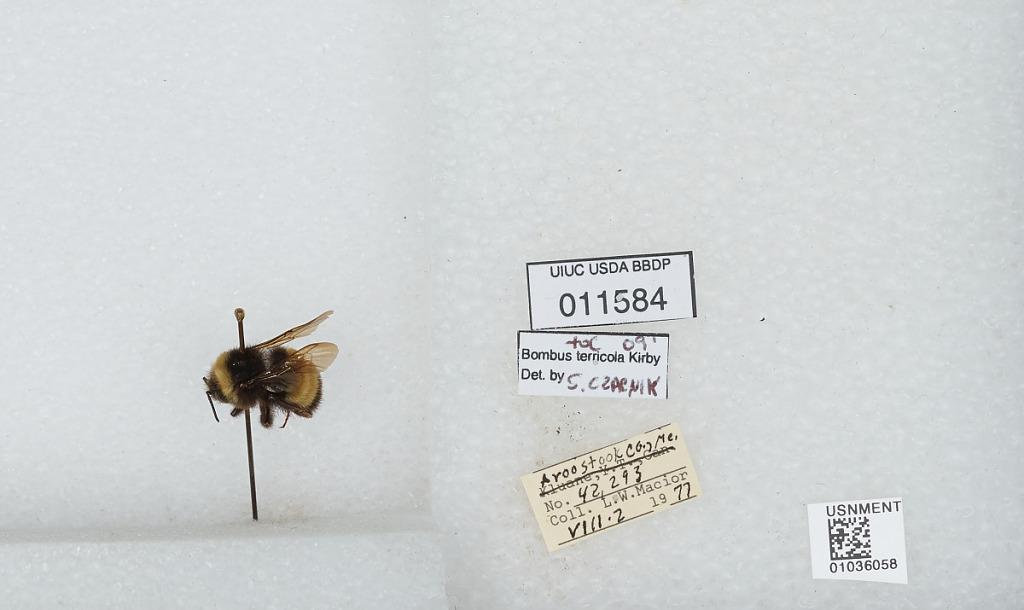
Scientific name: Bombus (Bombus) terricola Kirby
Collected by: L. Macior
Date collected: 1977-8-2
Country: United States
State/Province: Maine
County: Aroostook
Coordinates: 46.65, -68.58
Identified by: Czarnik, S.